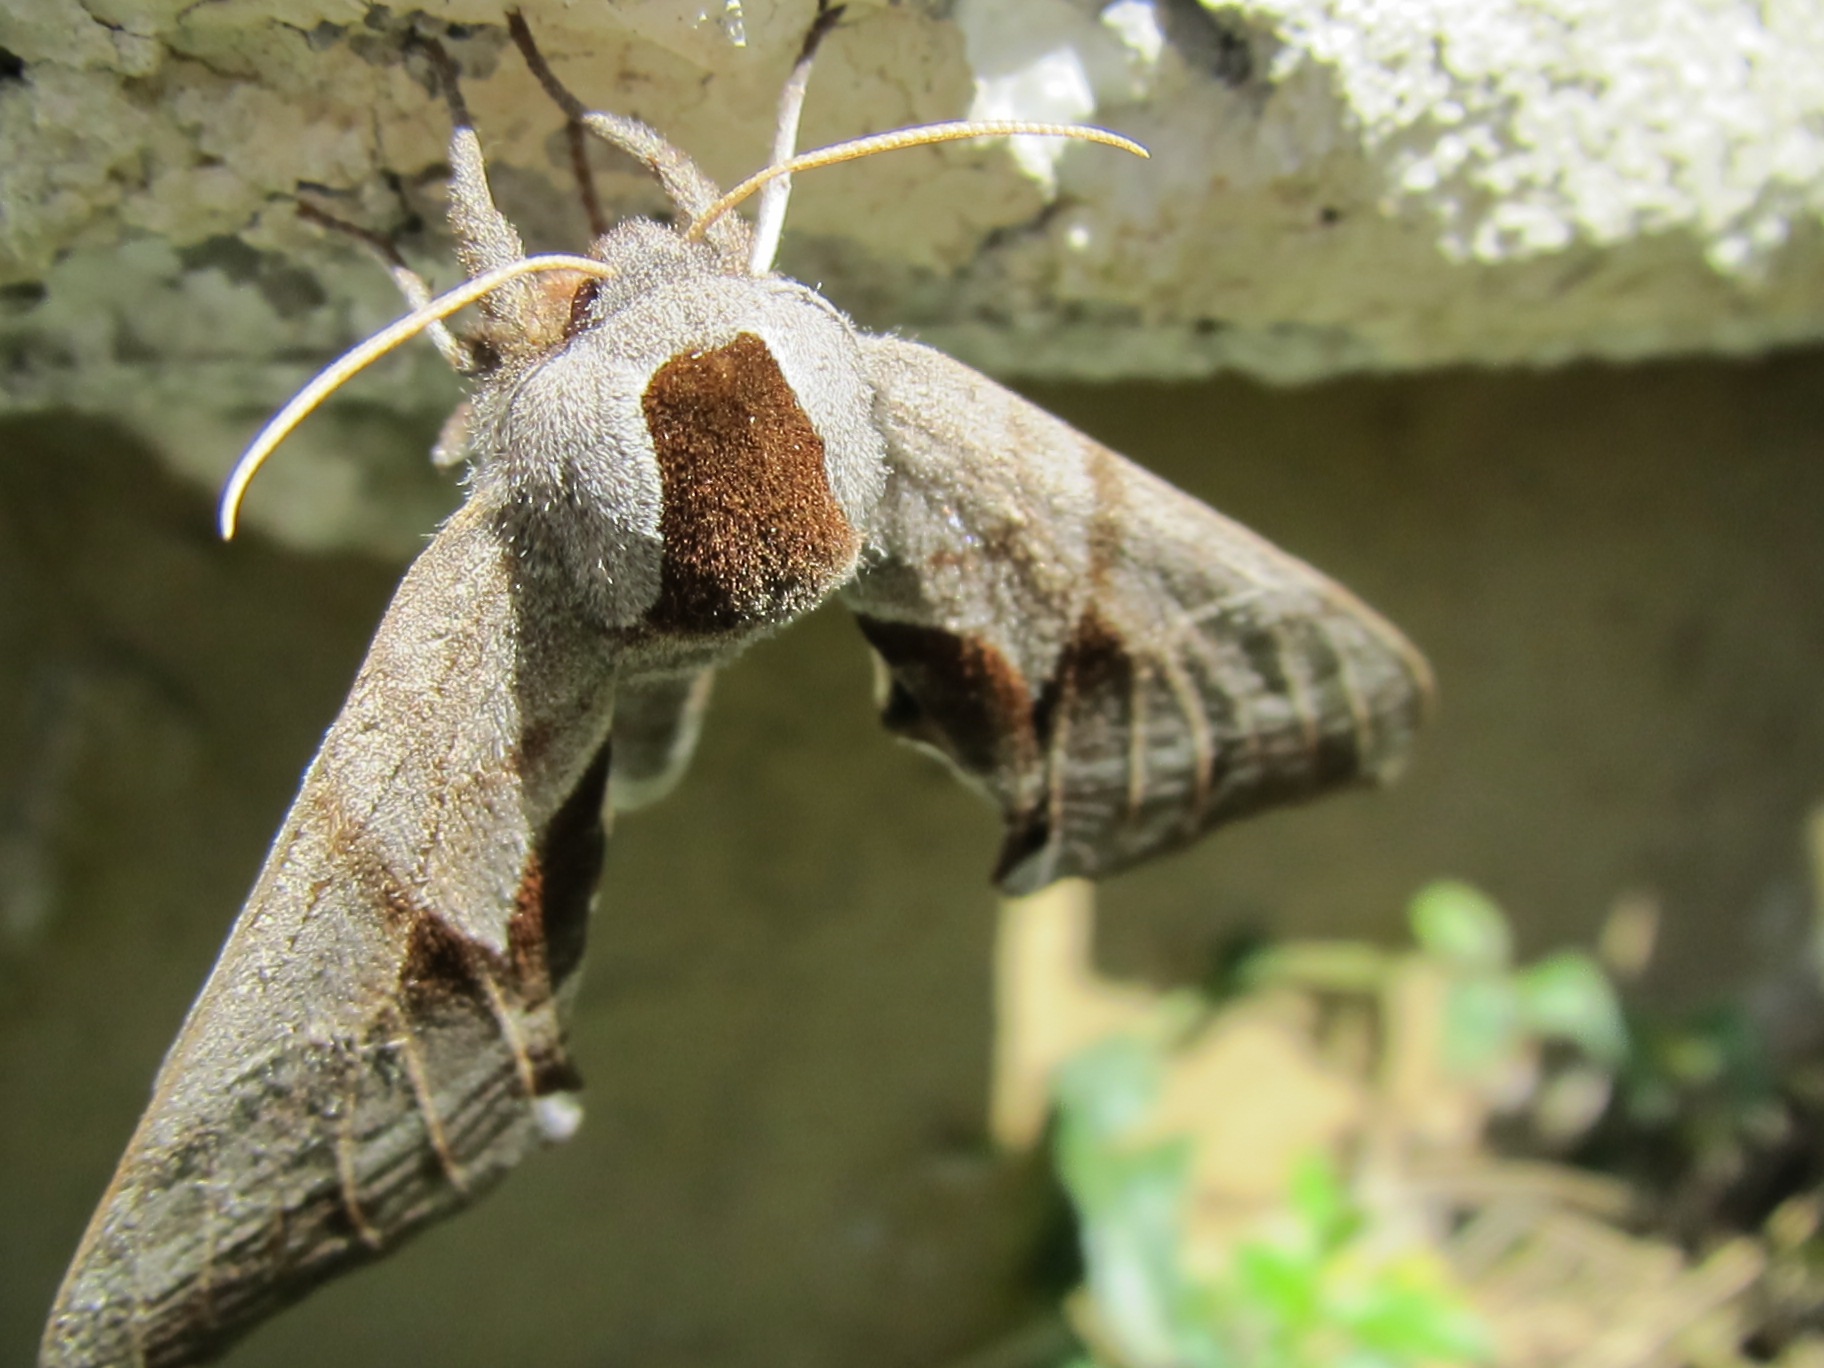
nature, flower, wildlife, insect, botany, moth, fauna, invertebrate, close up, macro photography, arthropod, pollinator, moths and butterflies, bombycidae, bombyx mori